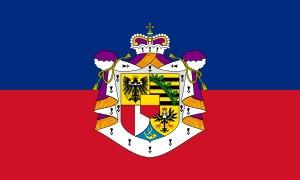
Le drapeau du Liechtenstein est composé de deux bandes horizontales d’égale hauteur colorées en bleu et en rouge. Une couronne en or figure sur le côté gauche de la bande bleue.